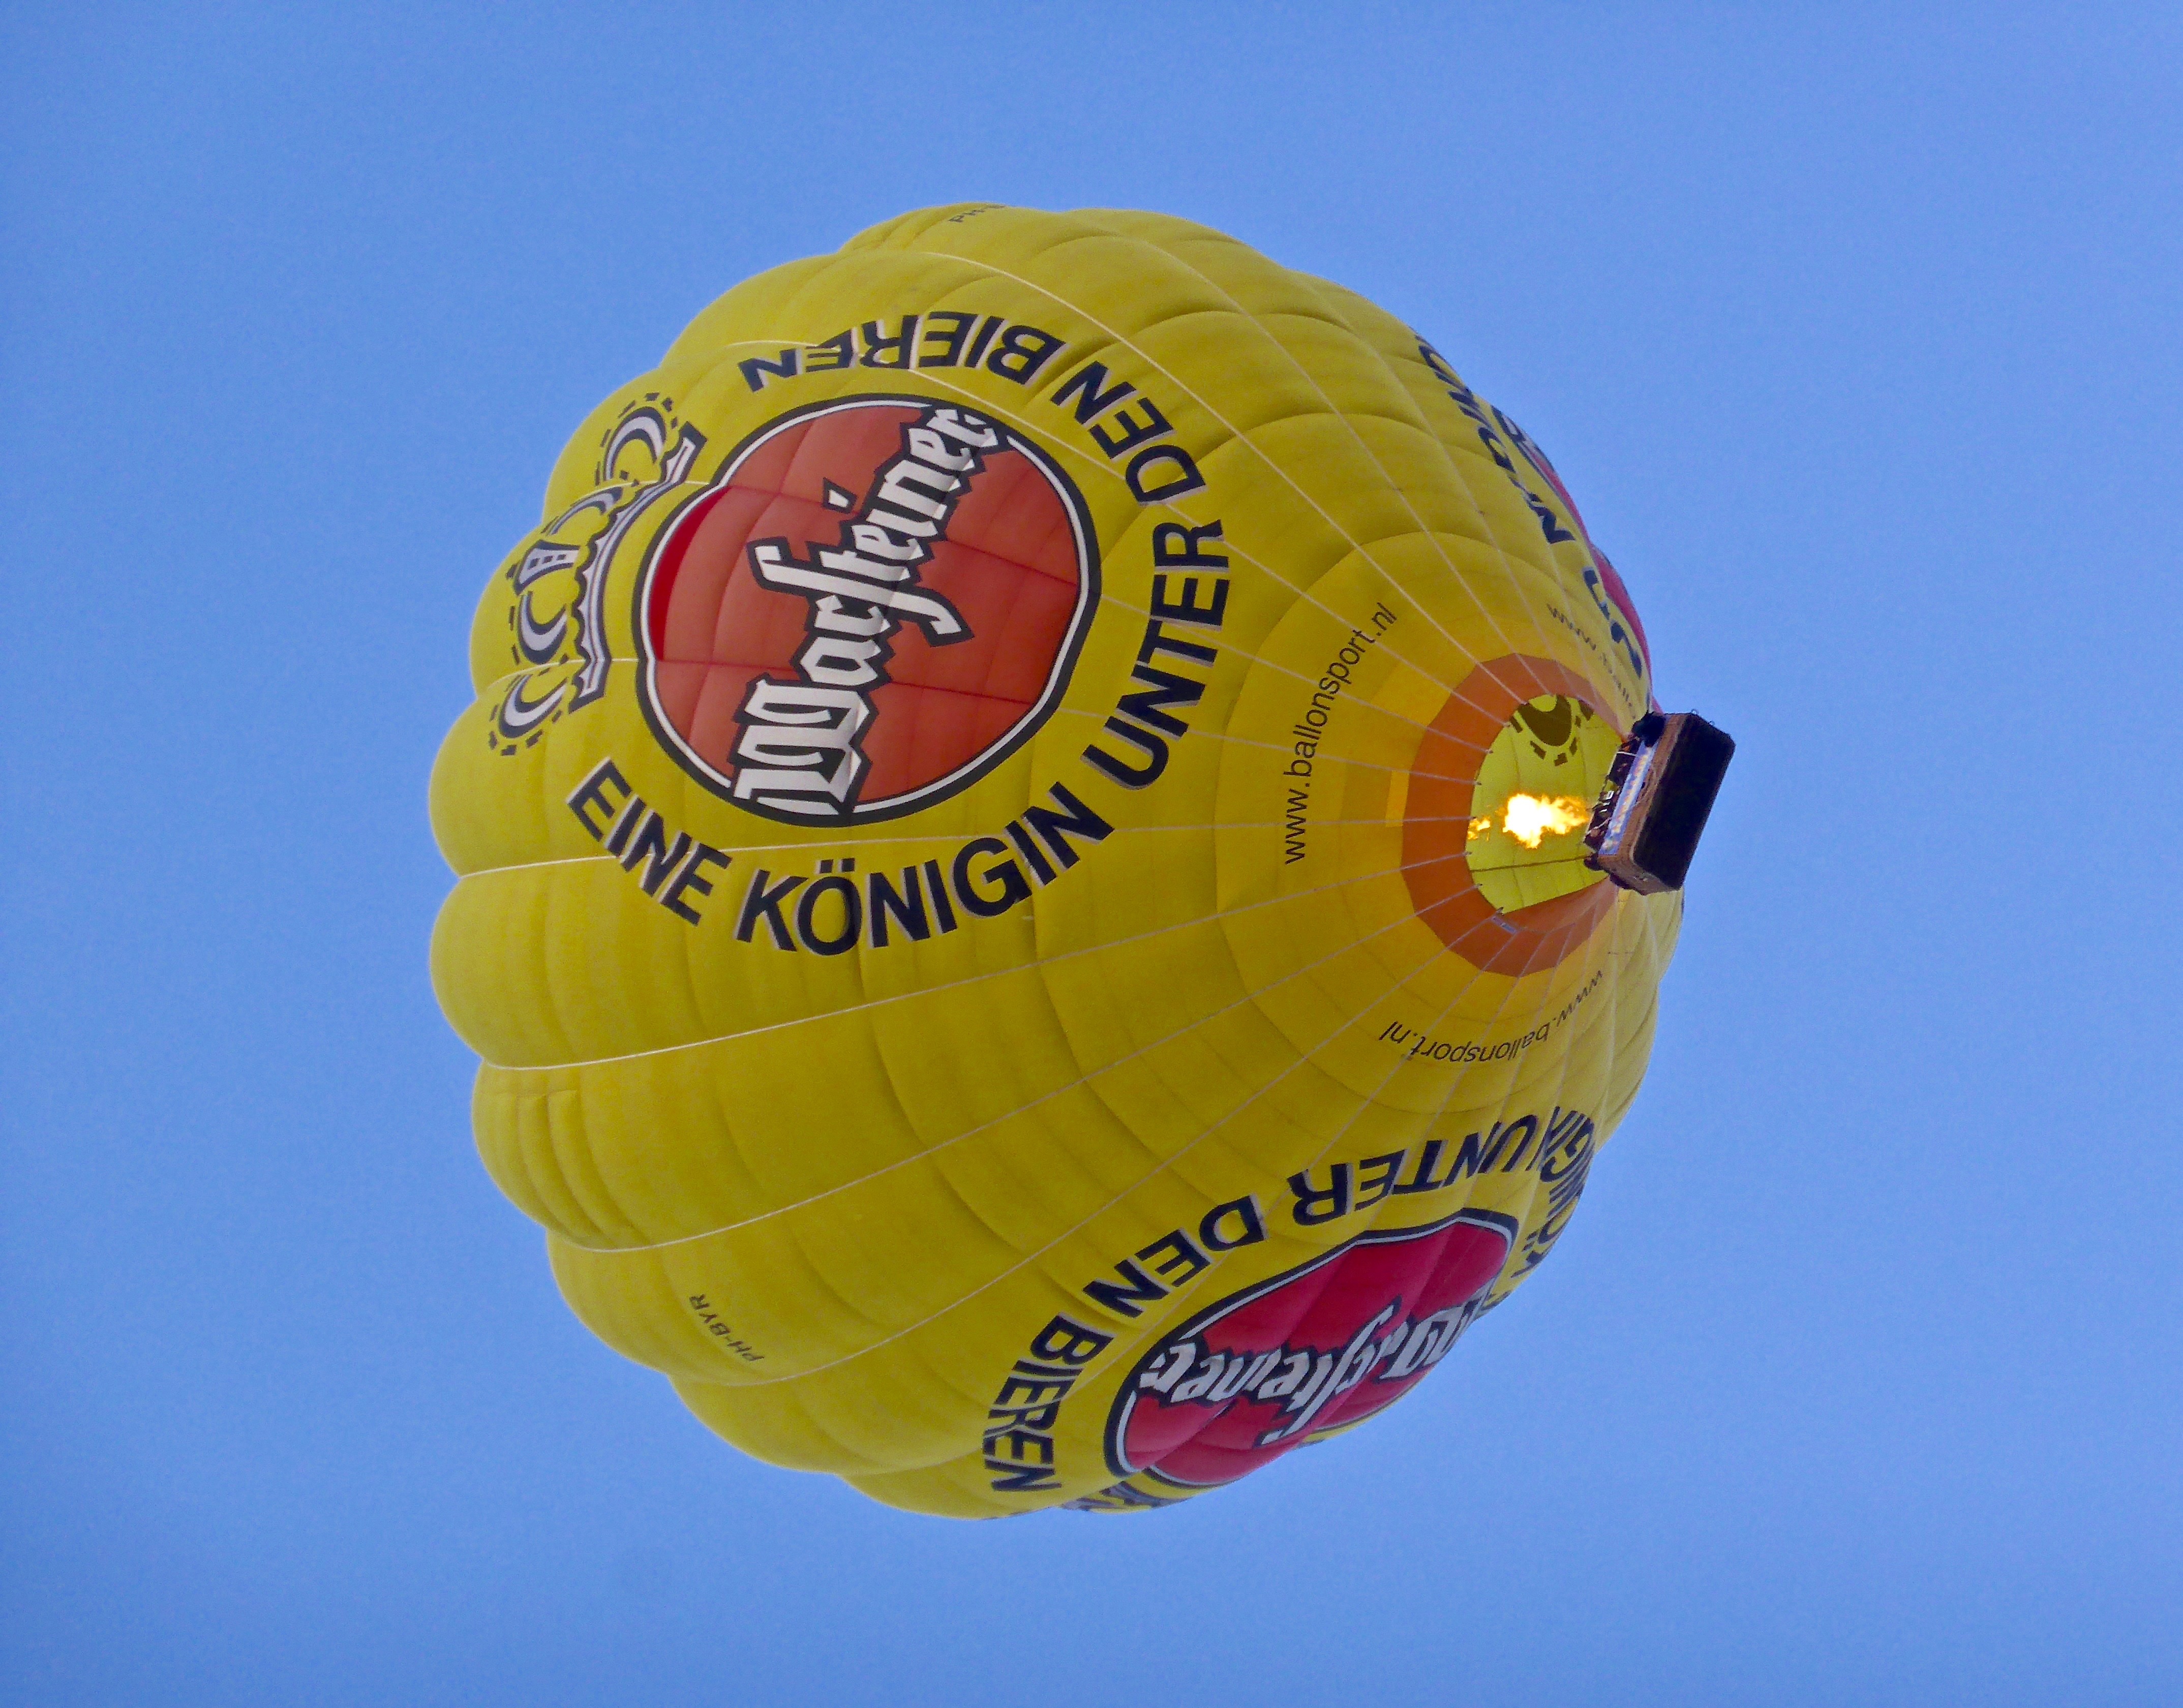
air, balloon, hot air balloon, adventure, yellow, basket, toy, sports equipment, hot, ball, gondola, ballooning, inflatable